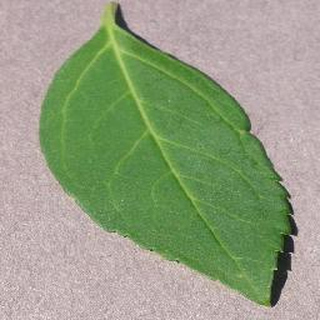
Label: healthy_cherry